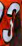
Number: 3